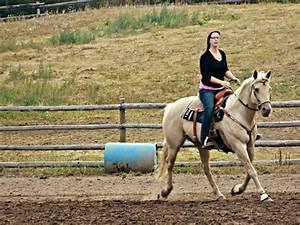
horse